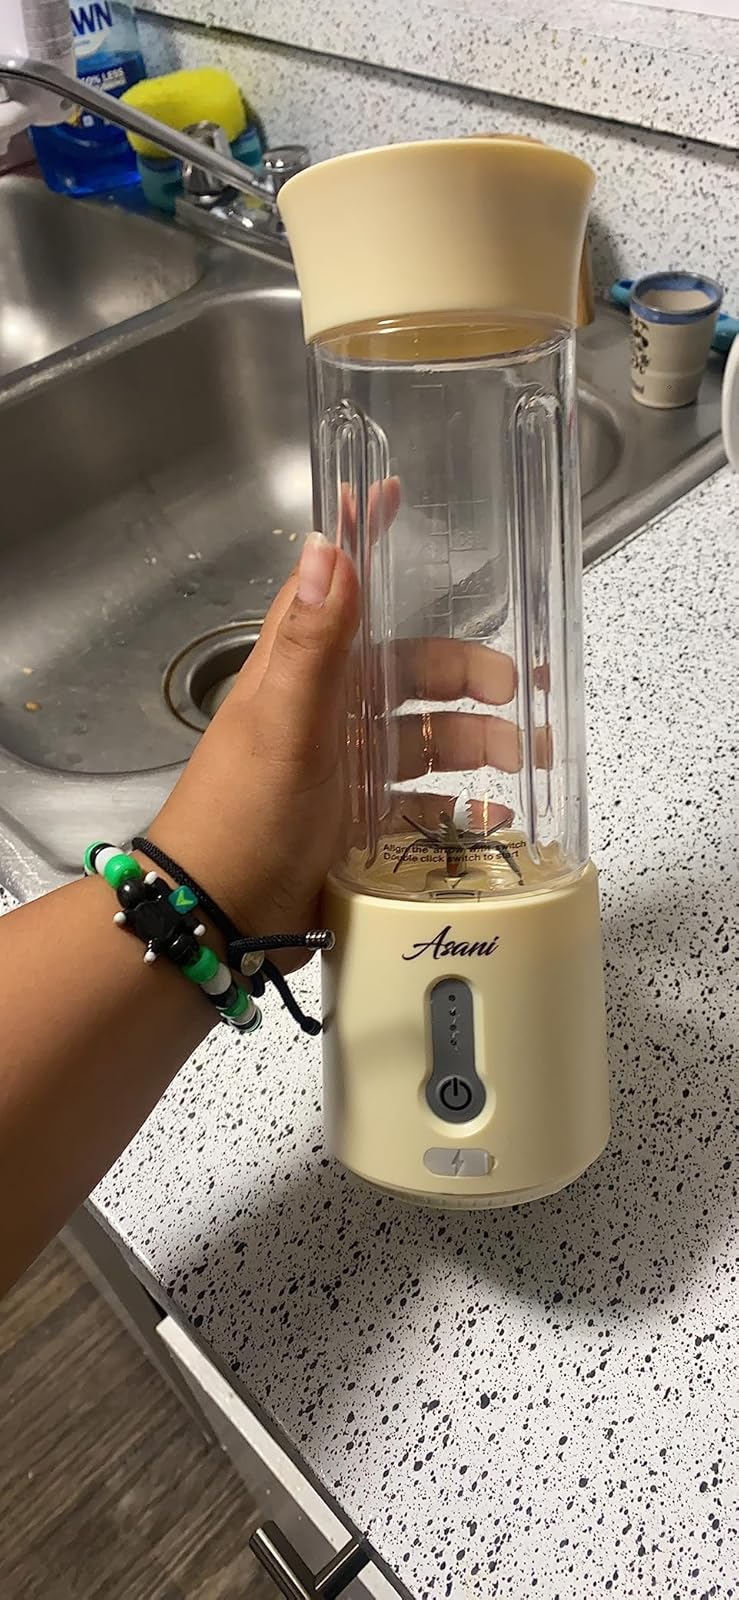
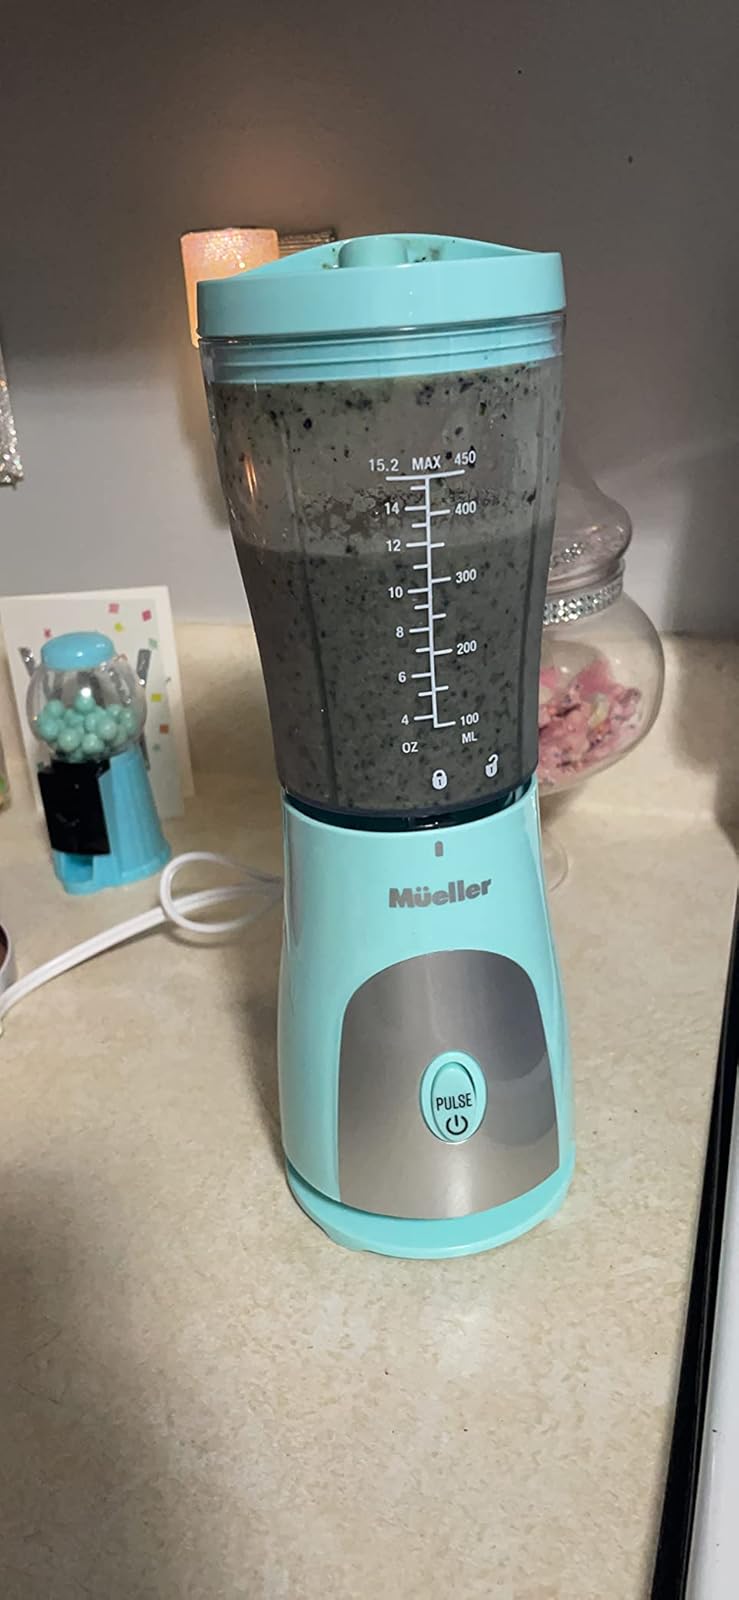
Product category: items_blender
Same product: no